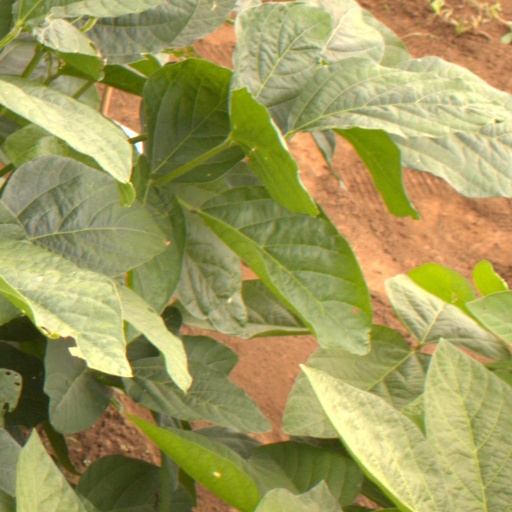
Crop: soybean